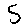
Label: 5